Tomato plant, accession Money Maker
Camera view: tilt-top (135 deg); turntable rotation: 150 degrees
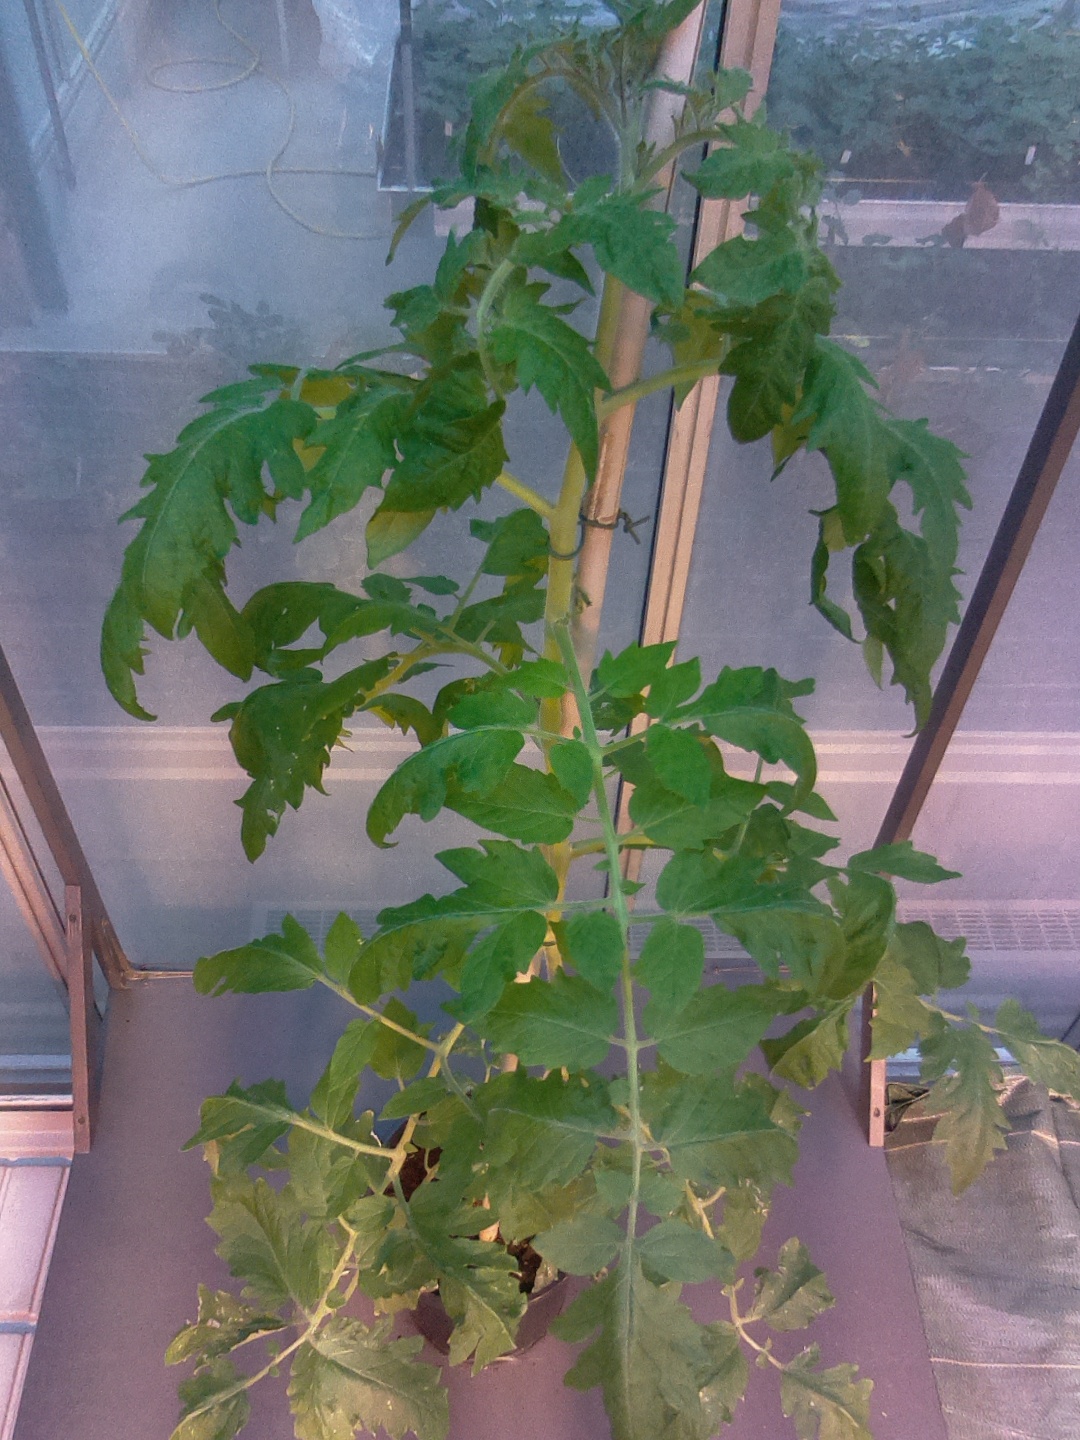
BBCH growth stage 55: 5 inflorescences visible